Princely Serbian Theatre

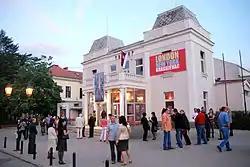

The Princely Serbian Theatre is the oldest theatre in Central Serbia. It is based in City of Kragujevac, the fourth largest city of Serbia. The theatre was founded in 1835 by Miloš Obrenović, Prince of Serbia. In the time when theatre was founded, Kragujevac was the first capital of the Principality of Serbia.